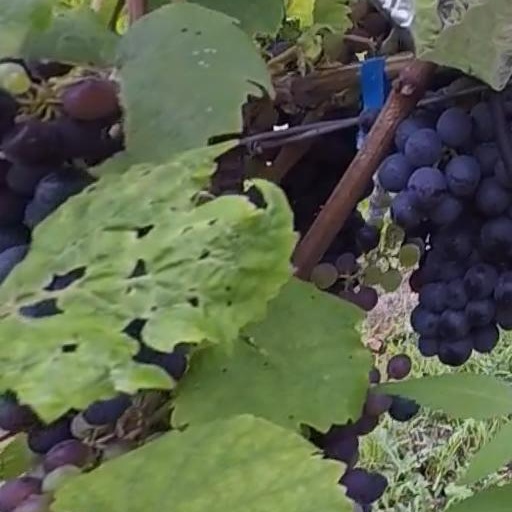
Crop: grape